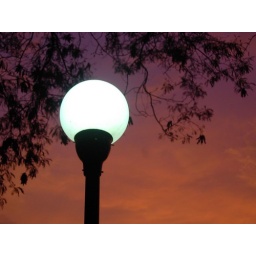
A light pole in ncbs..Looks like a moon on golden sky background